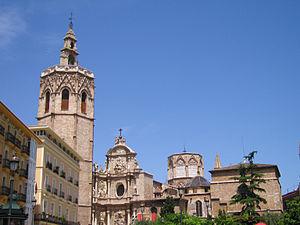
La cathédrale de Valence est une cathédrale qui conjugue différents styles architecturaux avec une prédominance gothique valencien. Elle est érigée sur une ancienne mosquée et sa construction a commencé en 1262. De cette date jusqu'à la fin du XVIIIᵉ siècle, elle a subi de nombreuses modifications.